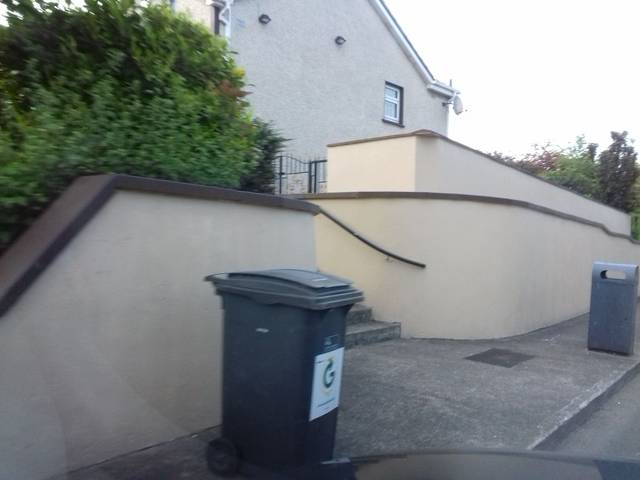
Region: Ireland
Coordinates: 53.387, -6.306